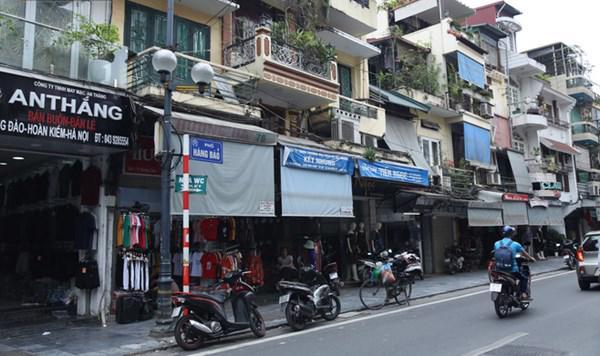
có một chiếc xe máy đang di chuyển bên trong con đường